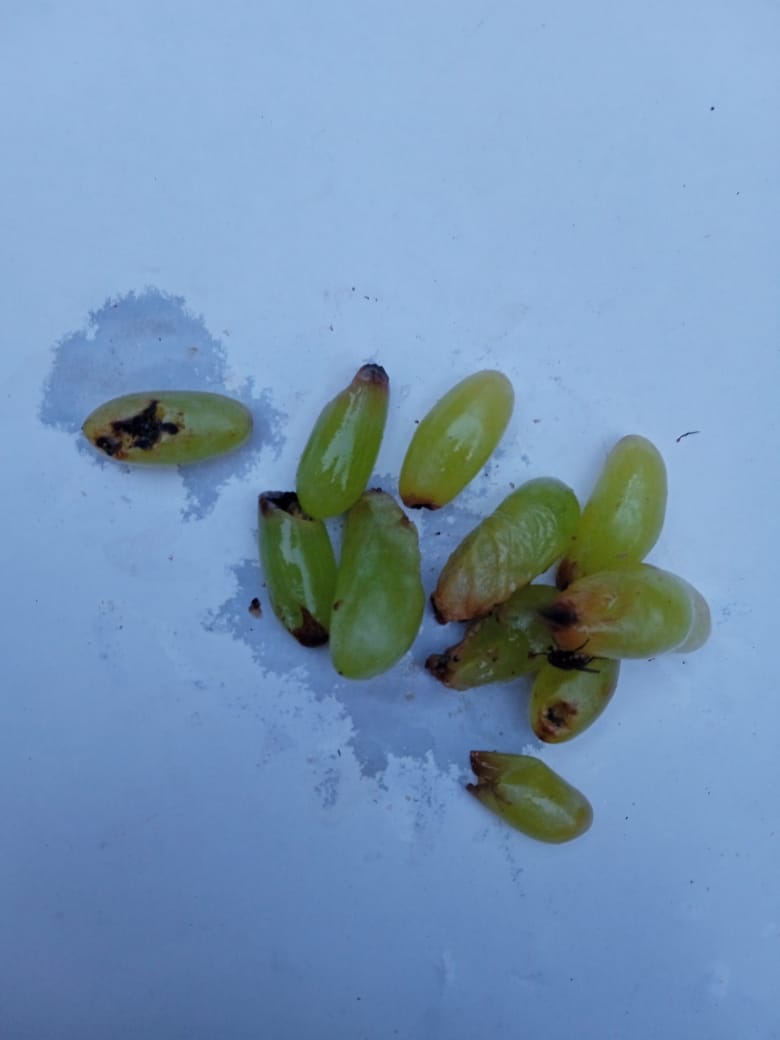
Fruit: grape
Condition: rotten